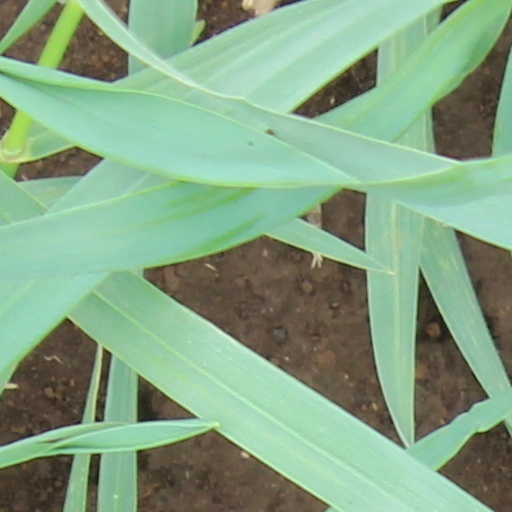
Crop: wheat